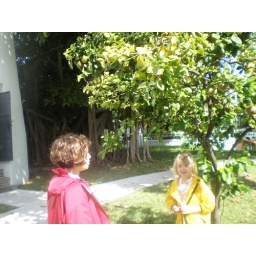
Asian fruit tree in lighthouse' backyard